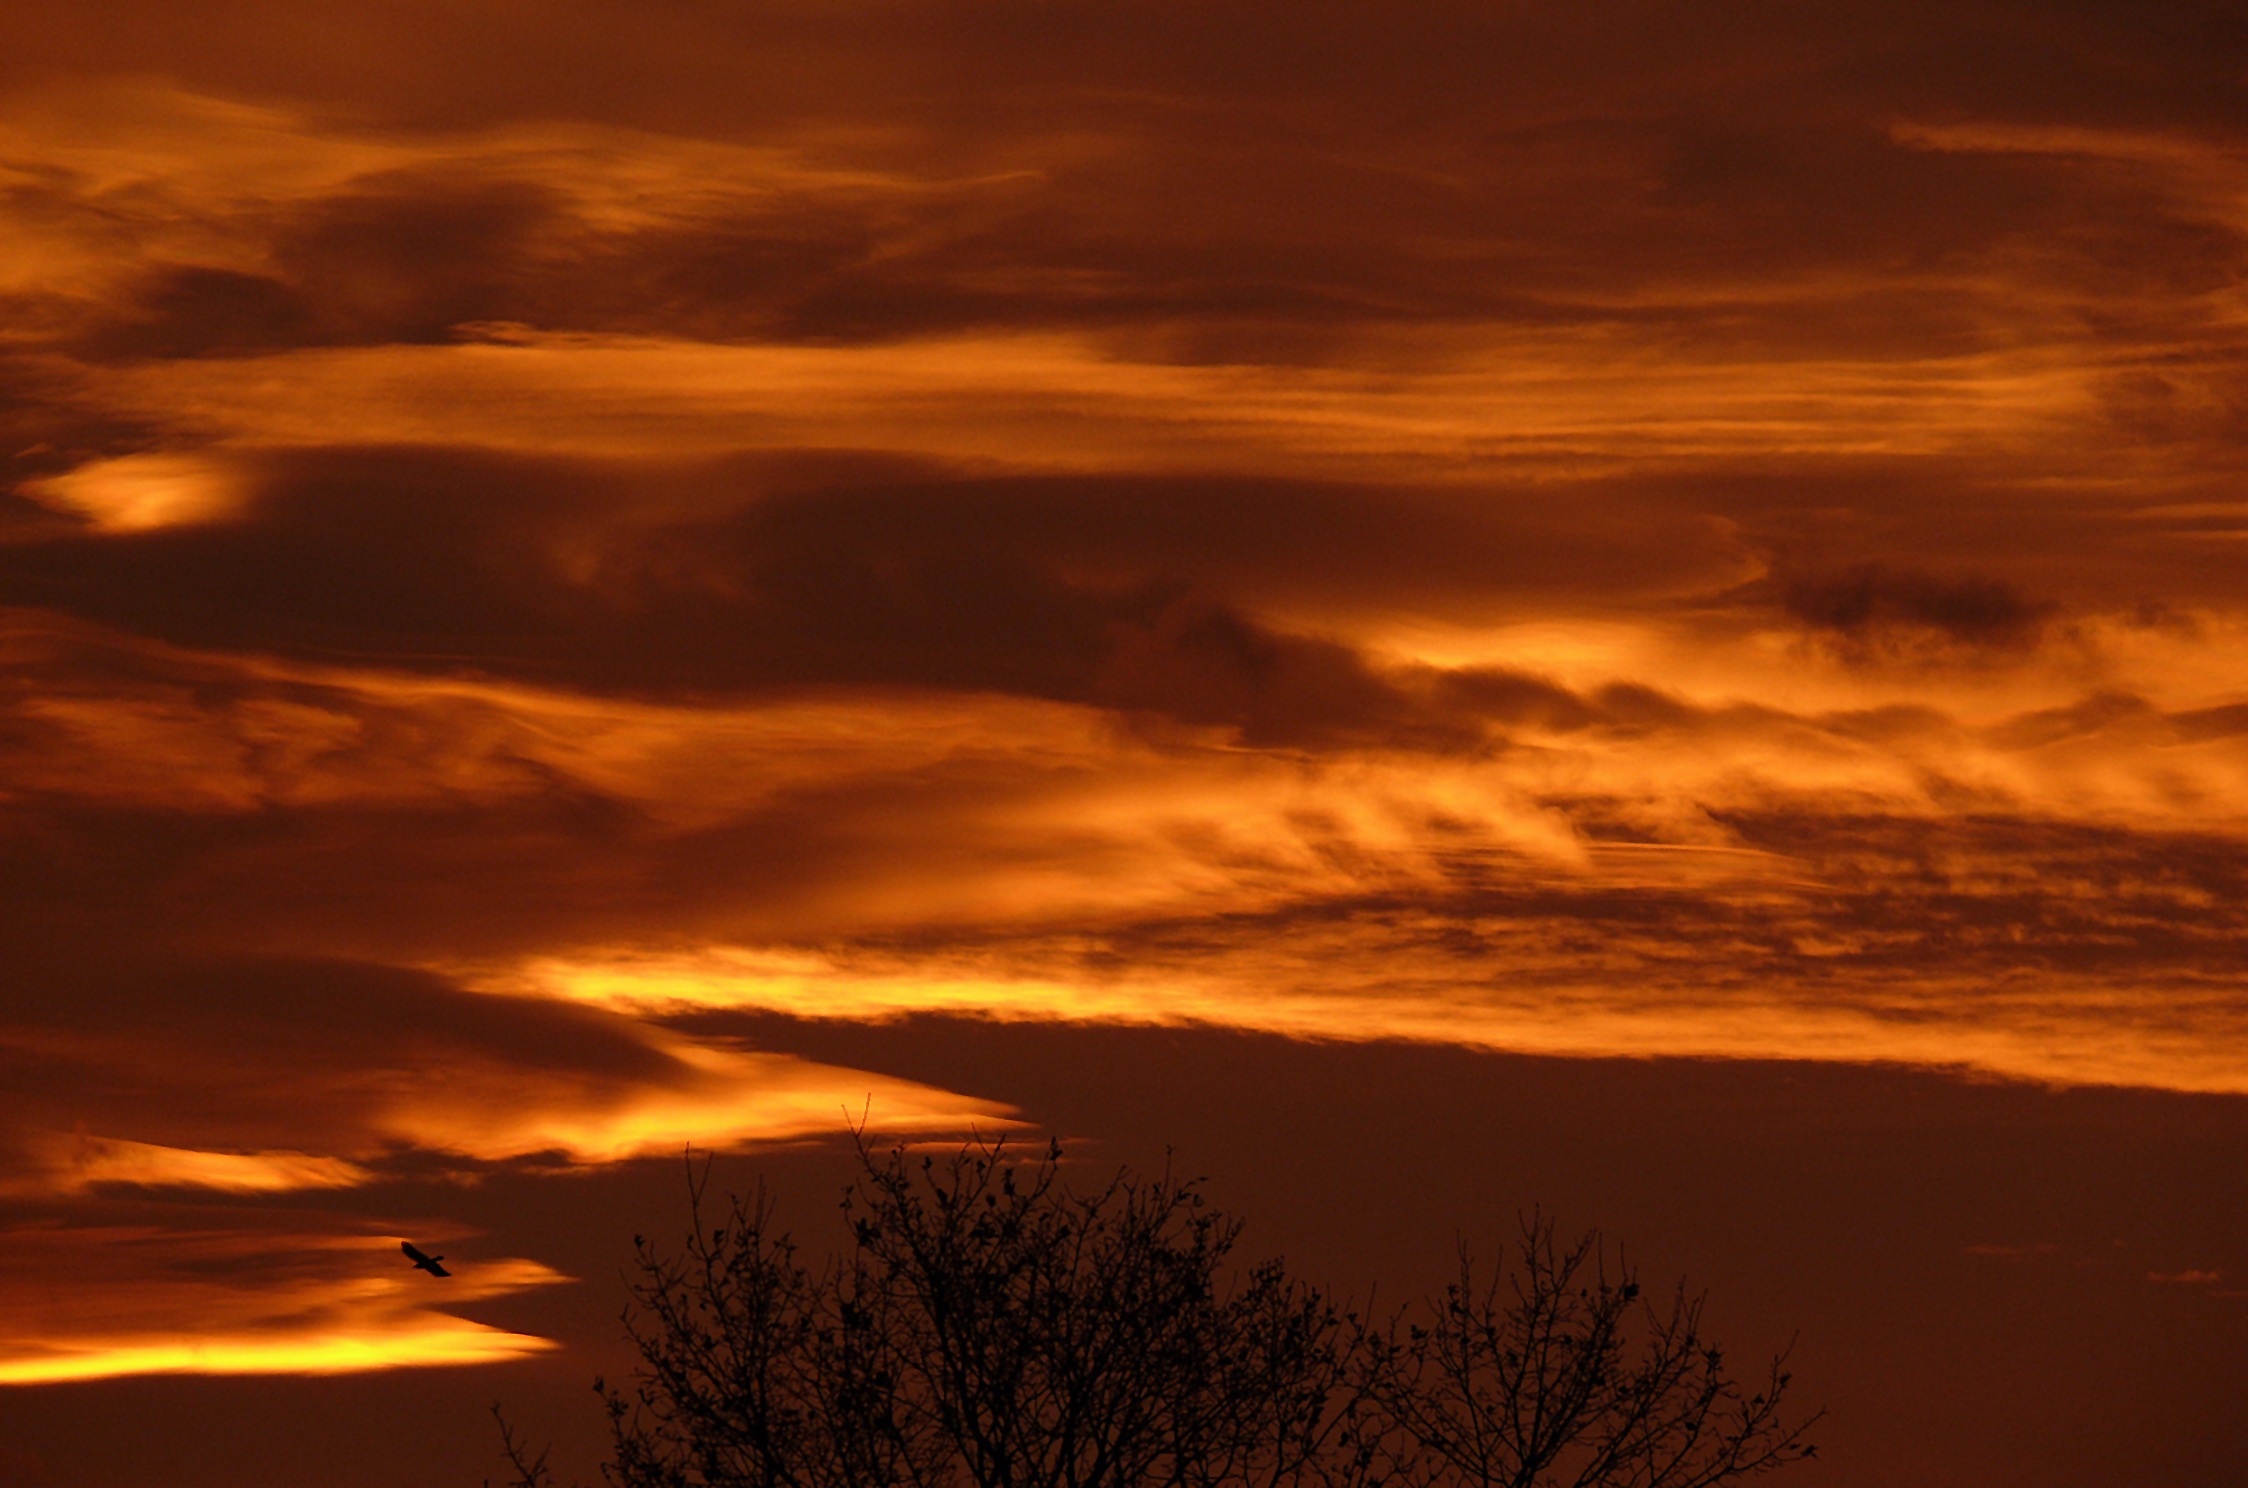
sky, afterglow, cloud, red sky at morning, horizon, sunset, dawn, sunrise, atmosphere, dusk, evening, morning, sunlight, sea